Toss (2007 film)

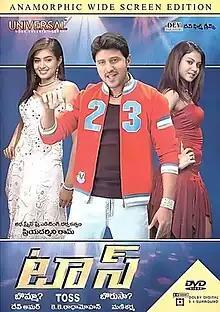
DVD cover

Toss is a 2007 Indian Telugu-language action film written and directed by Priyadarshini Ram. The film stars Upendra, Raja, Kamna Jethmalani, and Priyamani in prominent roles. The film was released on 14 July 2007 to negative reviews. This is the first film in India to be shot with the Thompson Viper Filmstream Camera by cinematographer T. Surendra Reddy.